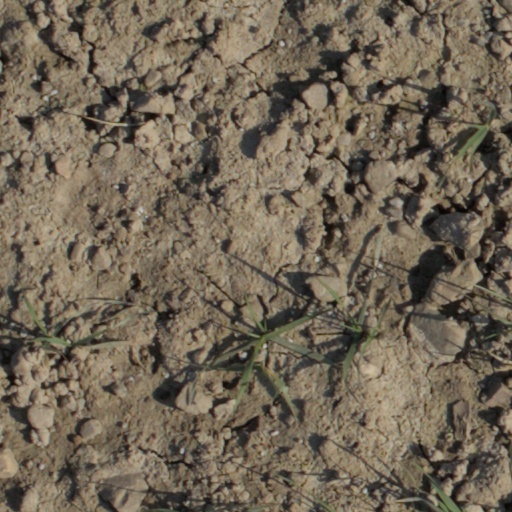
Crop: wheat